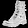
Label: Ankle boot